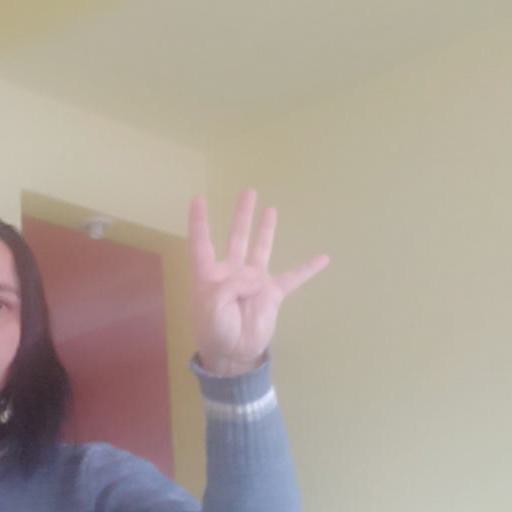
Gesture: four